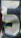
Number: 5